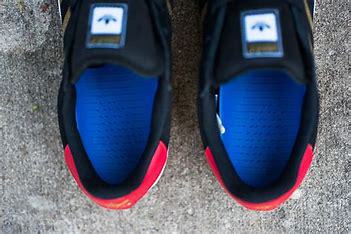
Brand: adidas
Model: Superstar Skate